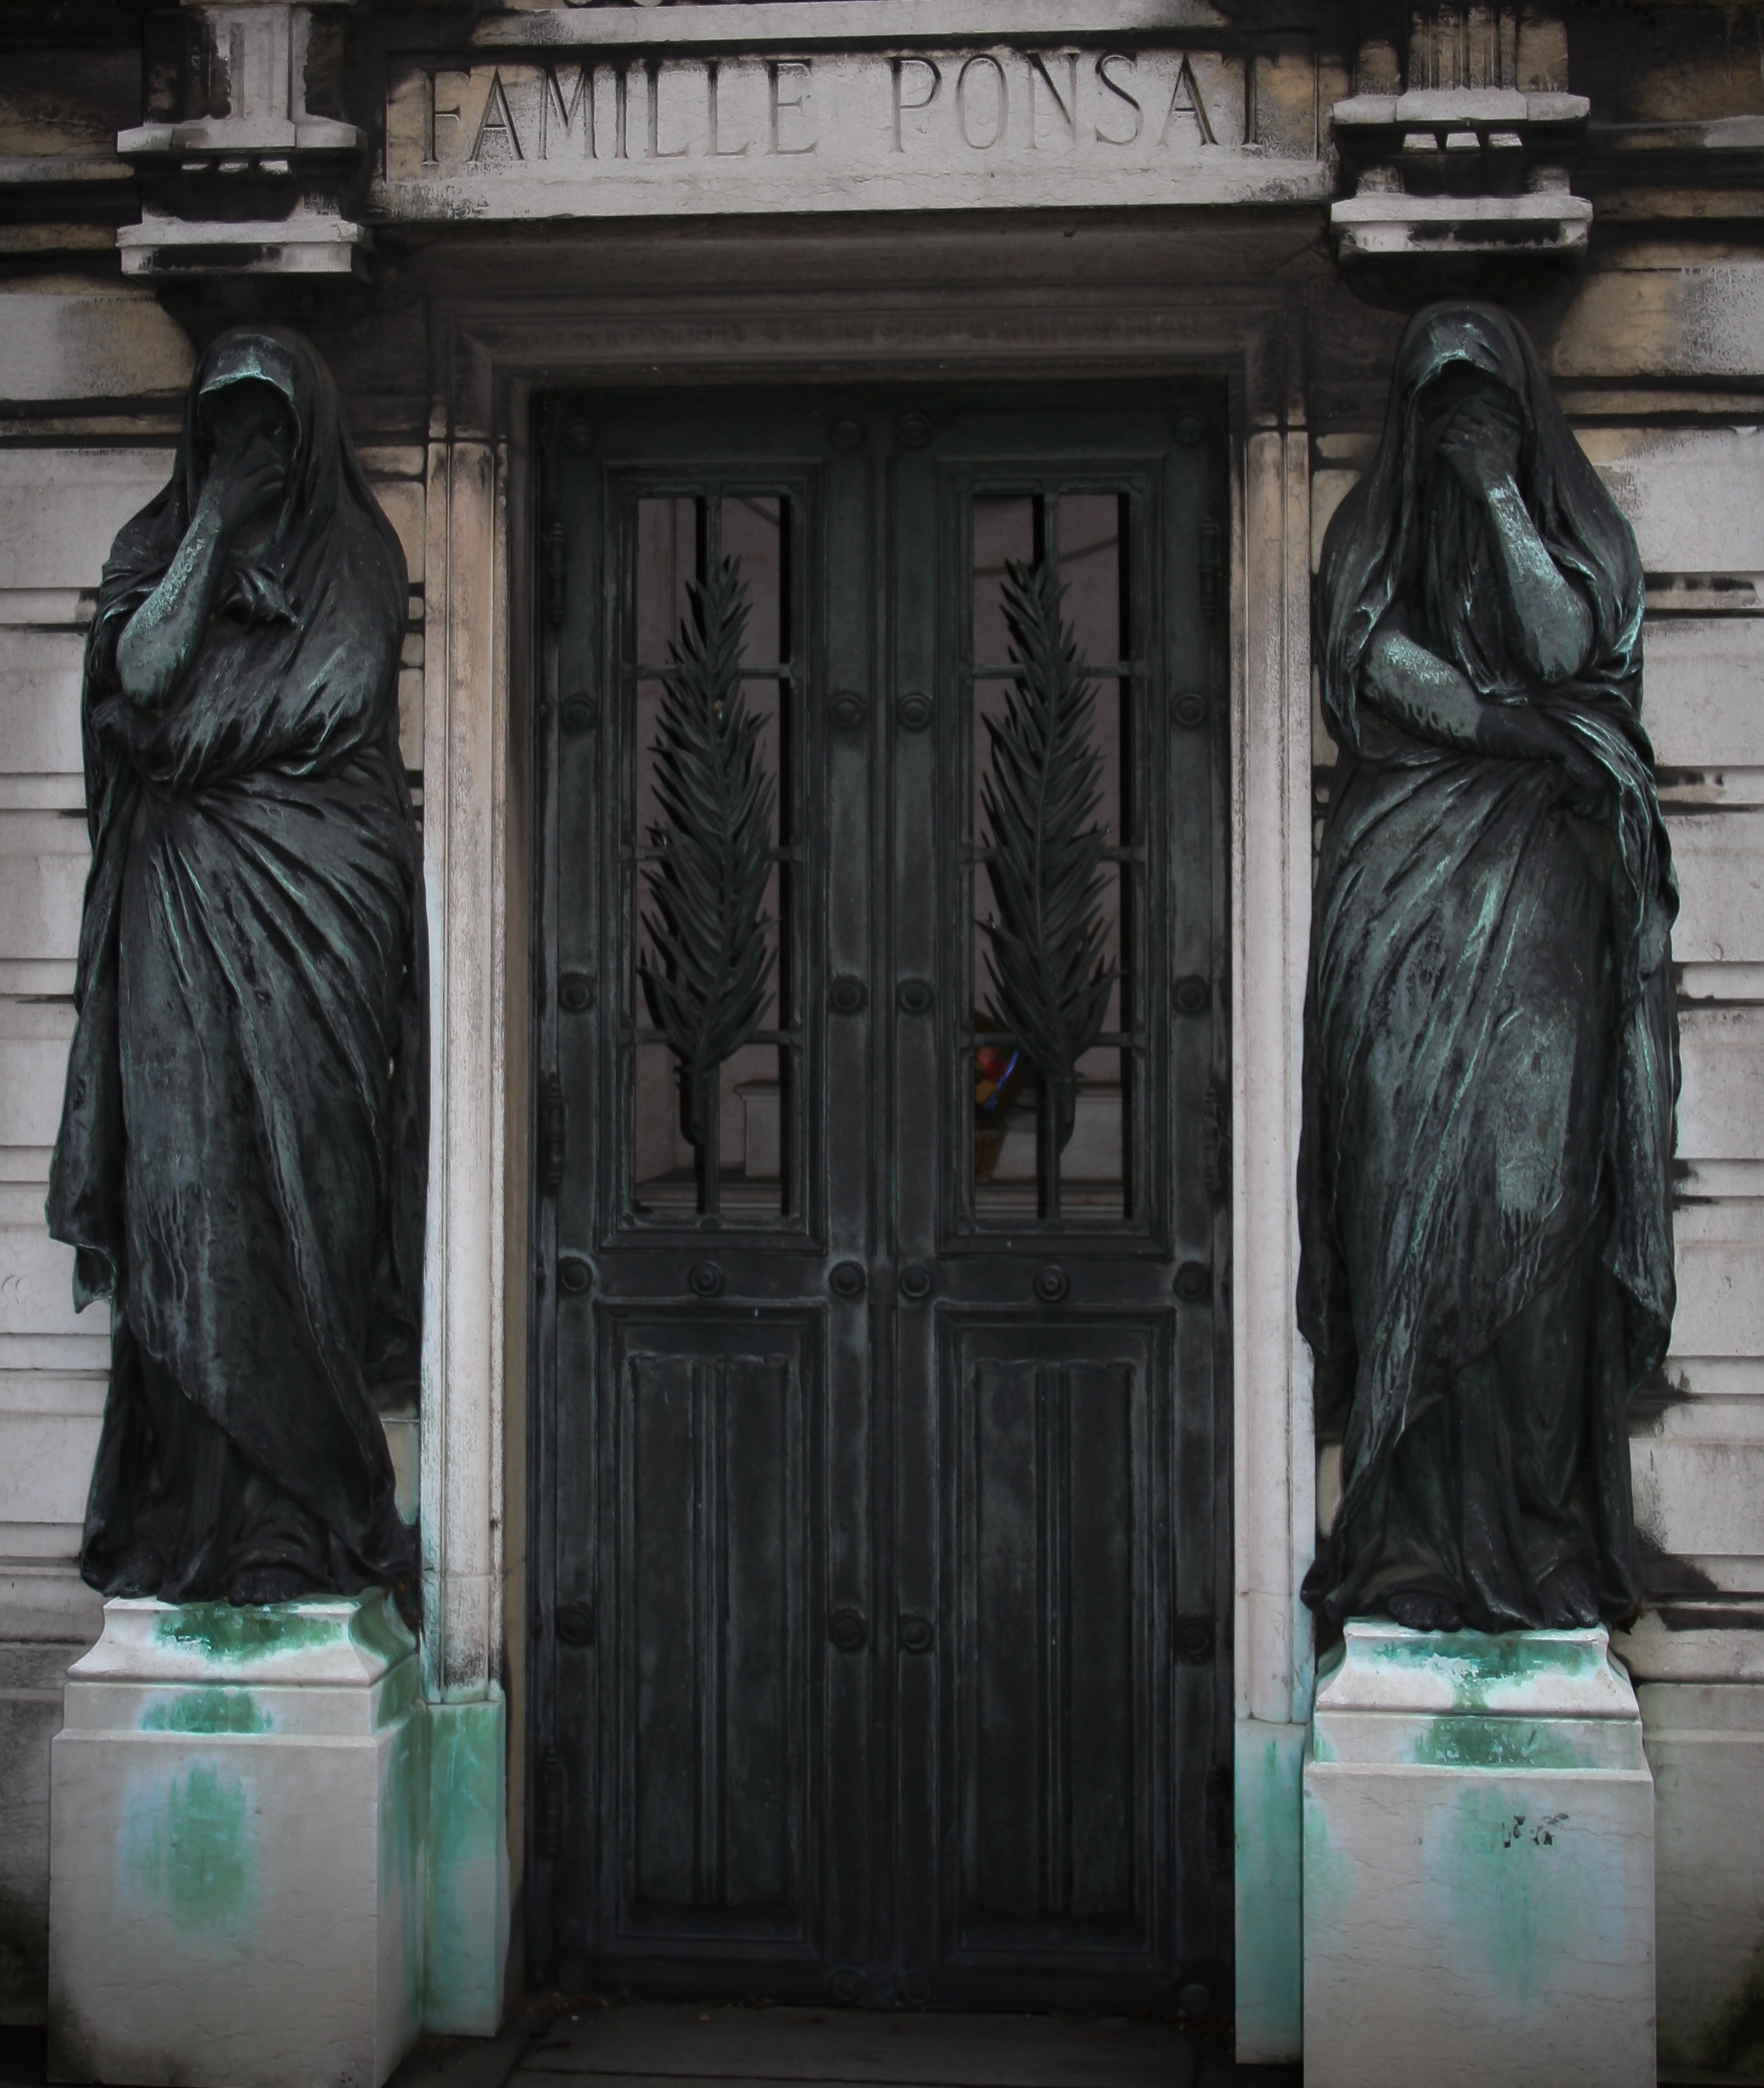
paris, monument, statue, column, cemetery, death, sculpture, art, doors, statues, tourist attraction, pere lachaise, gray day